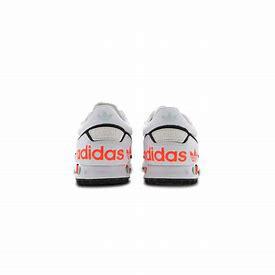
Brand: Adidas
Model: La Ii